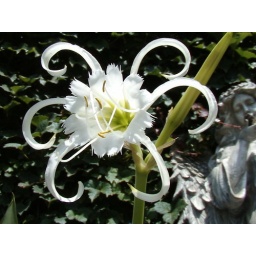
I forget which plant family this is from. I just put things in the ground and hope they grow.